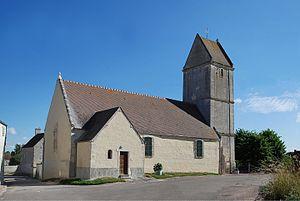
Le Marais-la-Chapelle (Calvados)
Le Marais-la-Chapelle est une commune française, située dans le département du Calvados en région Normandie, peuplée de 108 habitants.